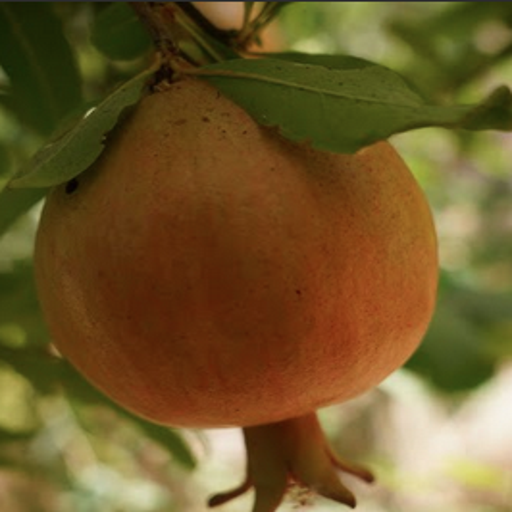
Label: Healthy